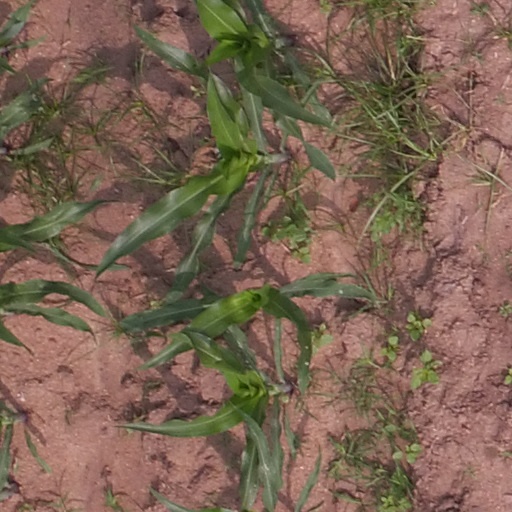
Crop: maize; corn